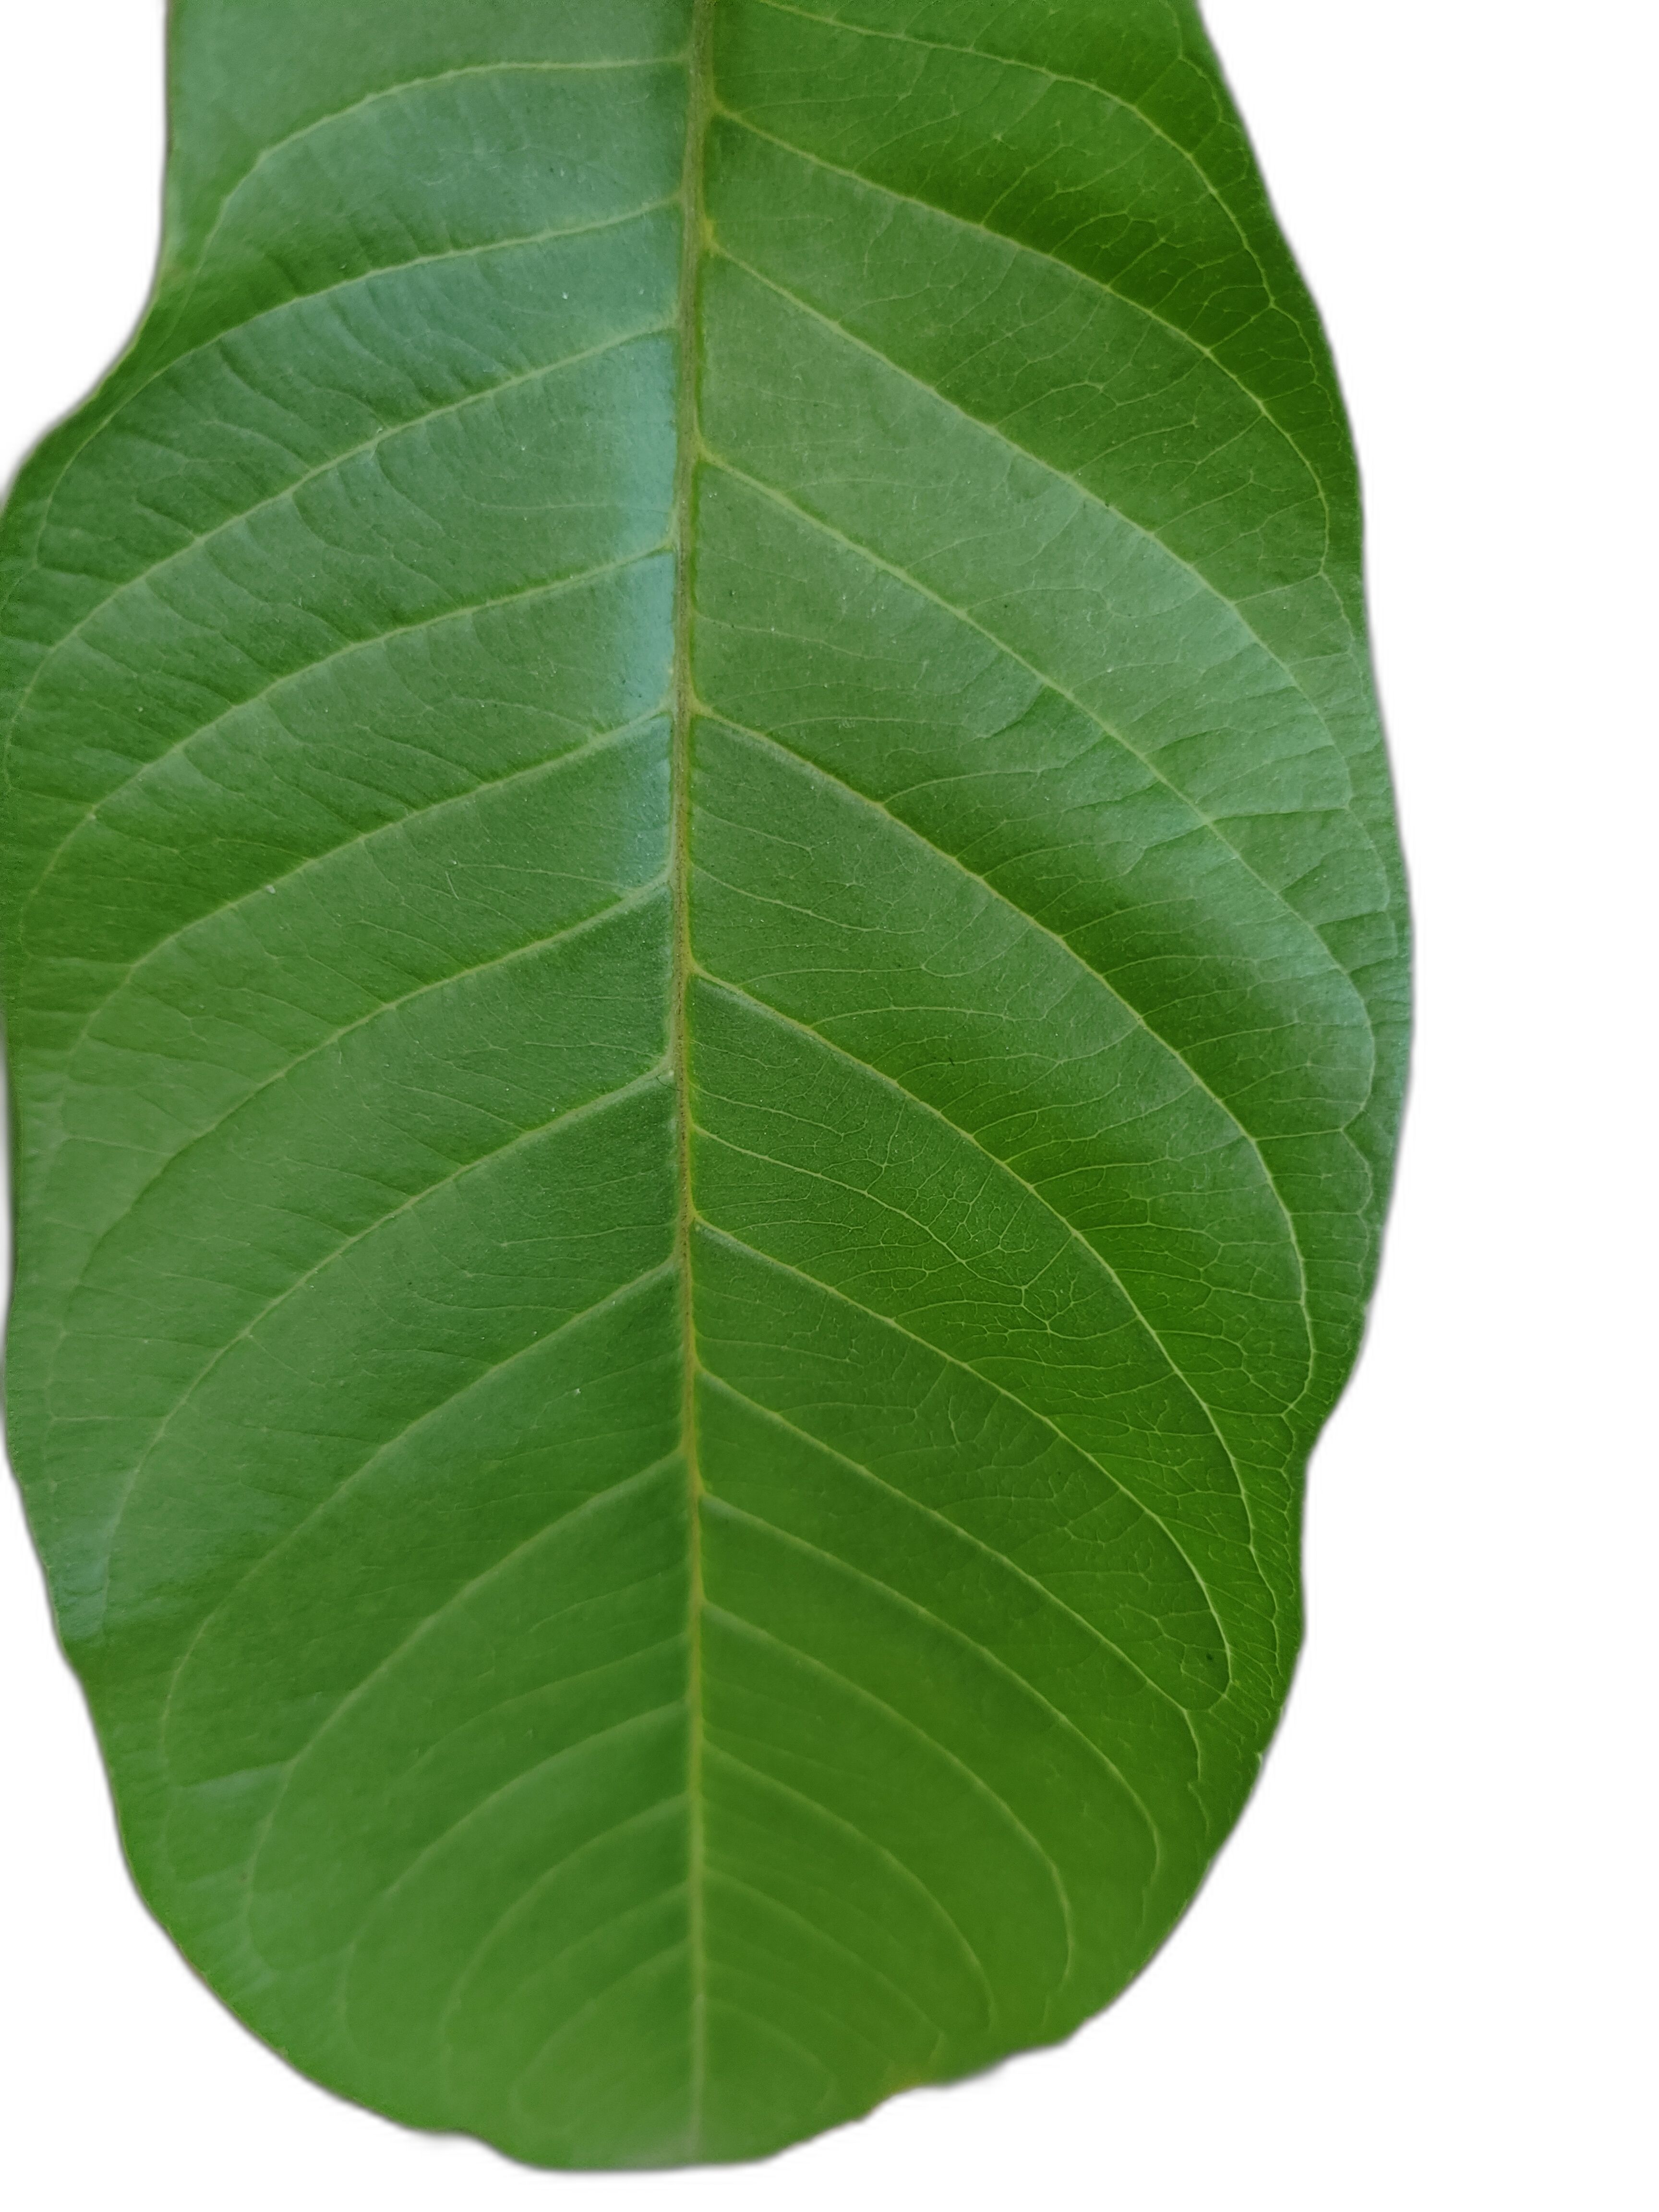
Plant part: leaf
Disease: Healthy